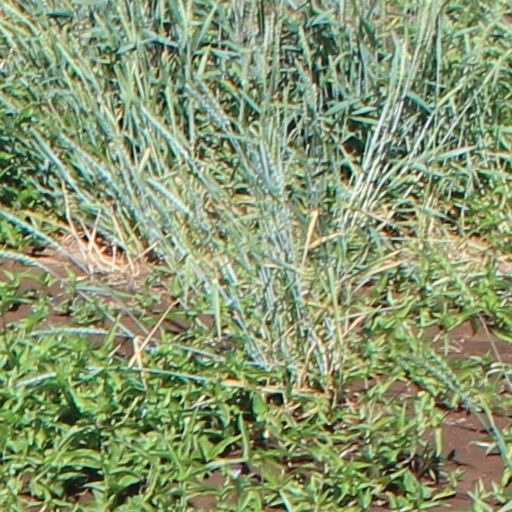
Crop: wheat